One Park Taipei

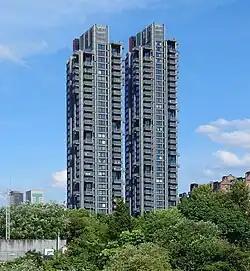

The One Park Taipei, also known as Da-An Tower, is a complex of residential twin skyscrapers in Daan District, Taipei, Taiwan. The South Tower has an architectural height of with 35 floors above ground, and the North Tower is with 31 floors above ground. The towers were designed by the British architectural firm Rogers Stirk Harbour + Partners, and were completed in 2016. The complex is adjacent to the Daan Forest Park.